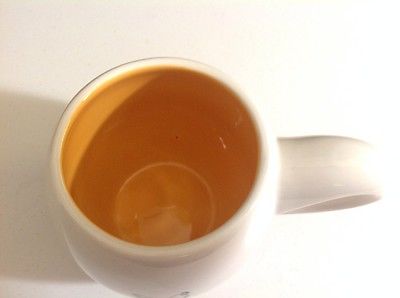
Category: mug